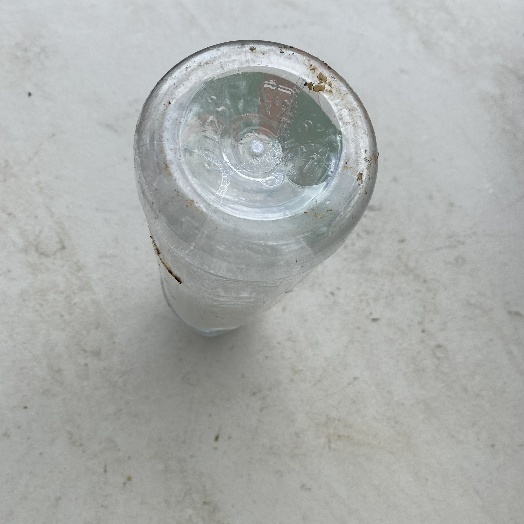
Label: Plastic